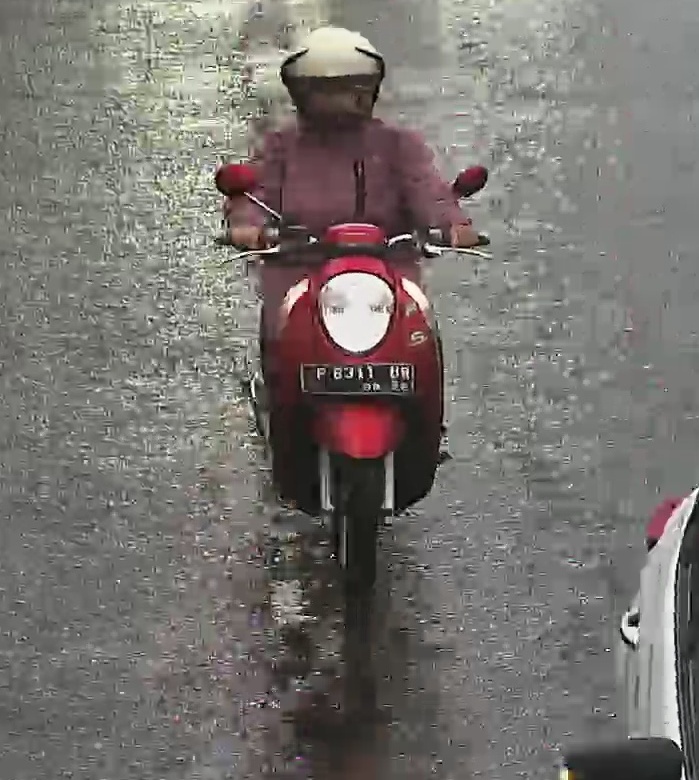
person-with-helmet: 1
person-without-helmet: 0